History of Rome

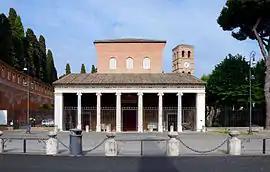
The ancient basilica of St. Lawrence, outside the walls, was built directly over the tomb of the people's favourite Roman martyr.

By the end of the Republic, the city of Rome had achieved a grandeur befitting the capital of an empire dominating the whole of the Mediterranean. It was, at the time, the largest city in the world. Estimates of its peak population range from 450,000 to over 3.5 million people with estimates of 1 to 2 million being most popular with historians. This grandeur increased under Augustus, who completed Caesar's projects and added many of his own, such as the Forum of Augustus and the Ara Pacis. He is said to have remarked that he found Rome a city of brick and left it a city of marble. Augustus's successors sought to emulate his success in part by adding their own contributions to the city. In AD 64, during the reign of Nero, the Great Fire of Rome left much of the city destroyed, but in many ways it was used as an excuse for new development.